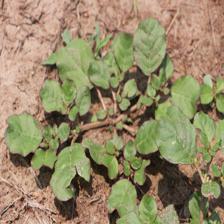
Label: BroadLeafWeed